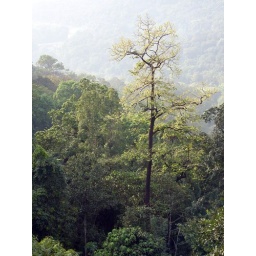
A tree in the forest